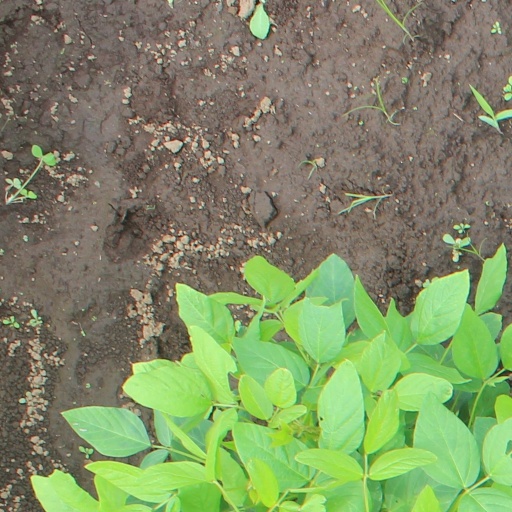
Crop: soybean